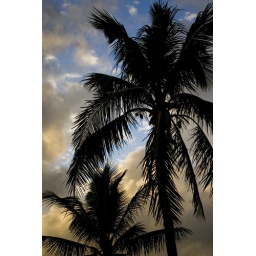
Silohoutted palms in the blue and golden cloud filled sky